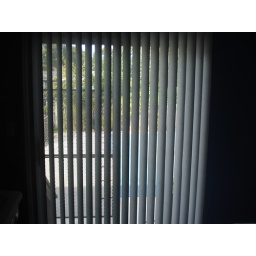
Sliding glass doors in master bedroom